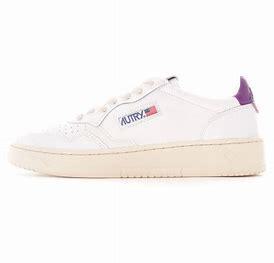
Brand: Autry
Model: Action Shoes 100